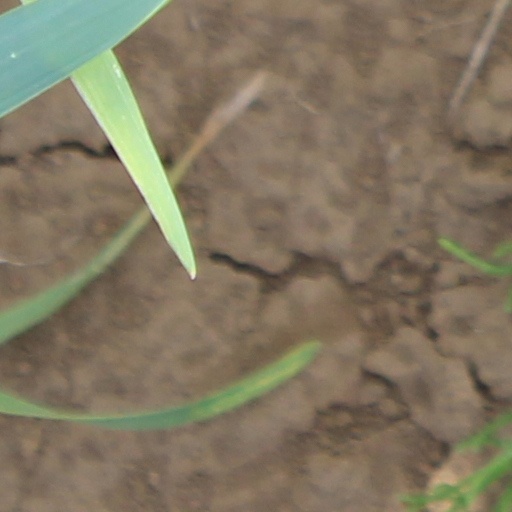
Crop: wheat